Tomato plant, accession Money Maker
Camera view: tilt-top (135 deg); turntable rotation: 270 degrees
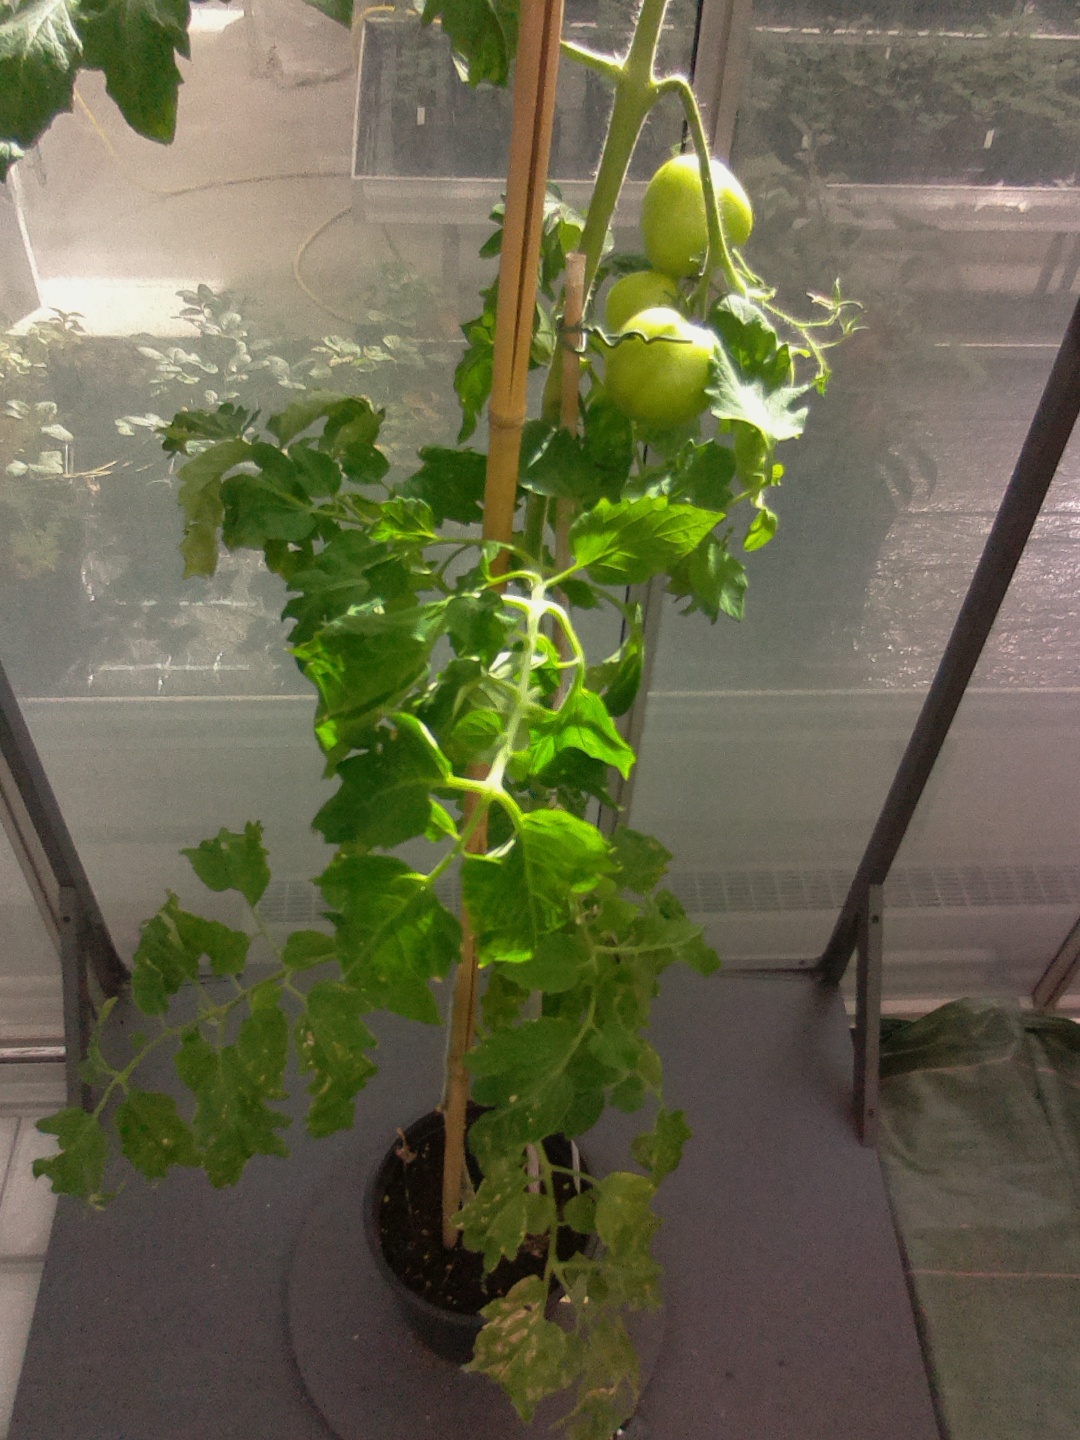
BBCH growth stage 75: 50%-60% of final fruit size